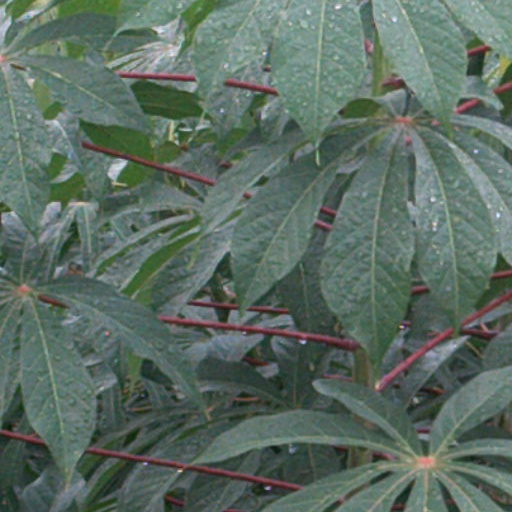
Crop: cassava